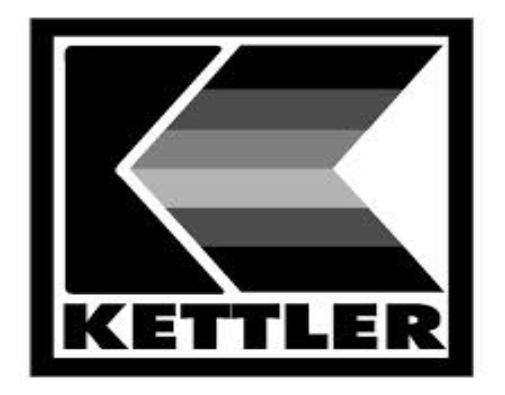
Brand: kettler
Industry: Necessities